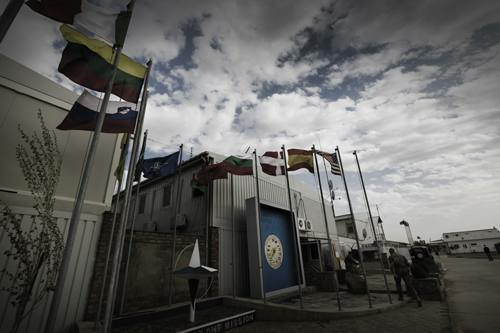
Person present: No